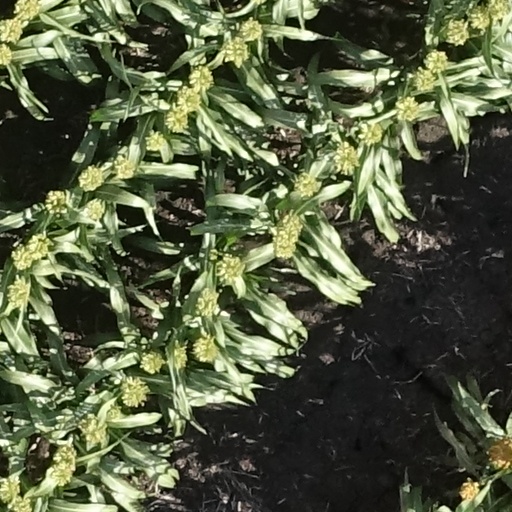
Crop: sorghum